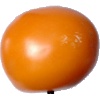
Label: Tomato Yellow 1